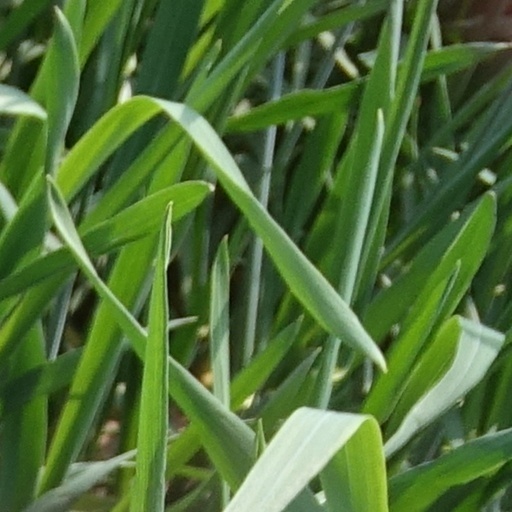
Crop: wheat